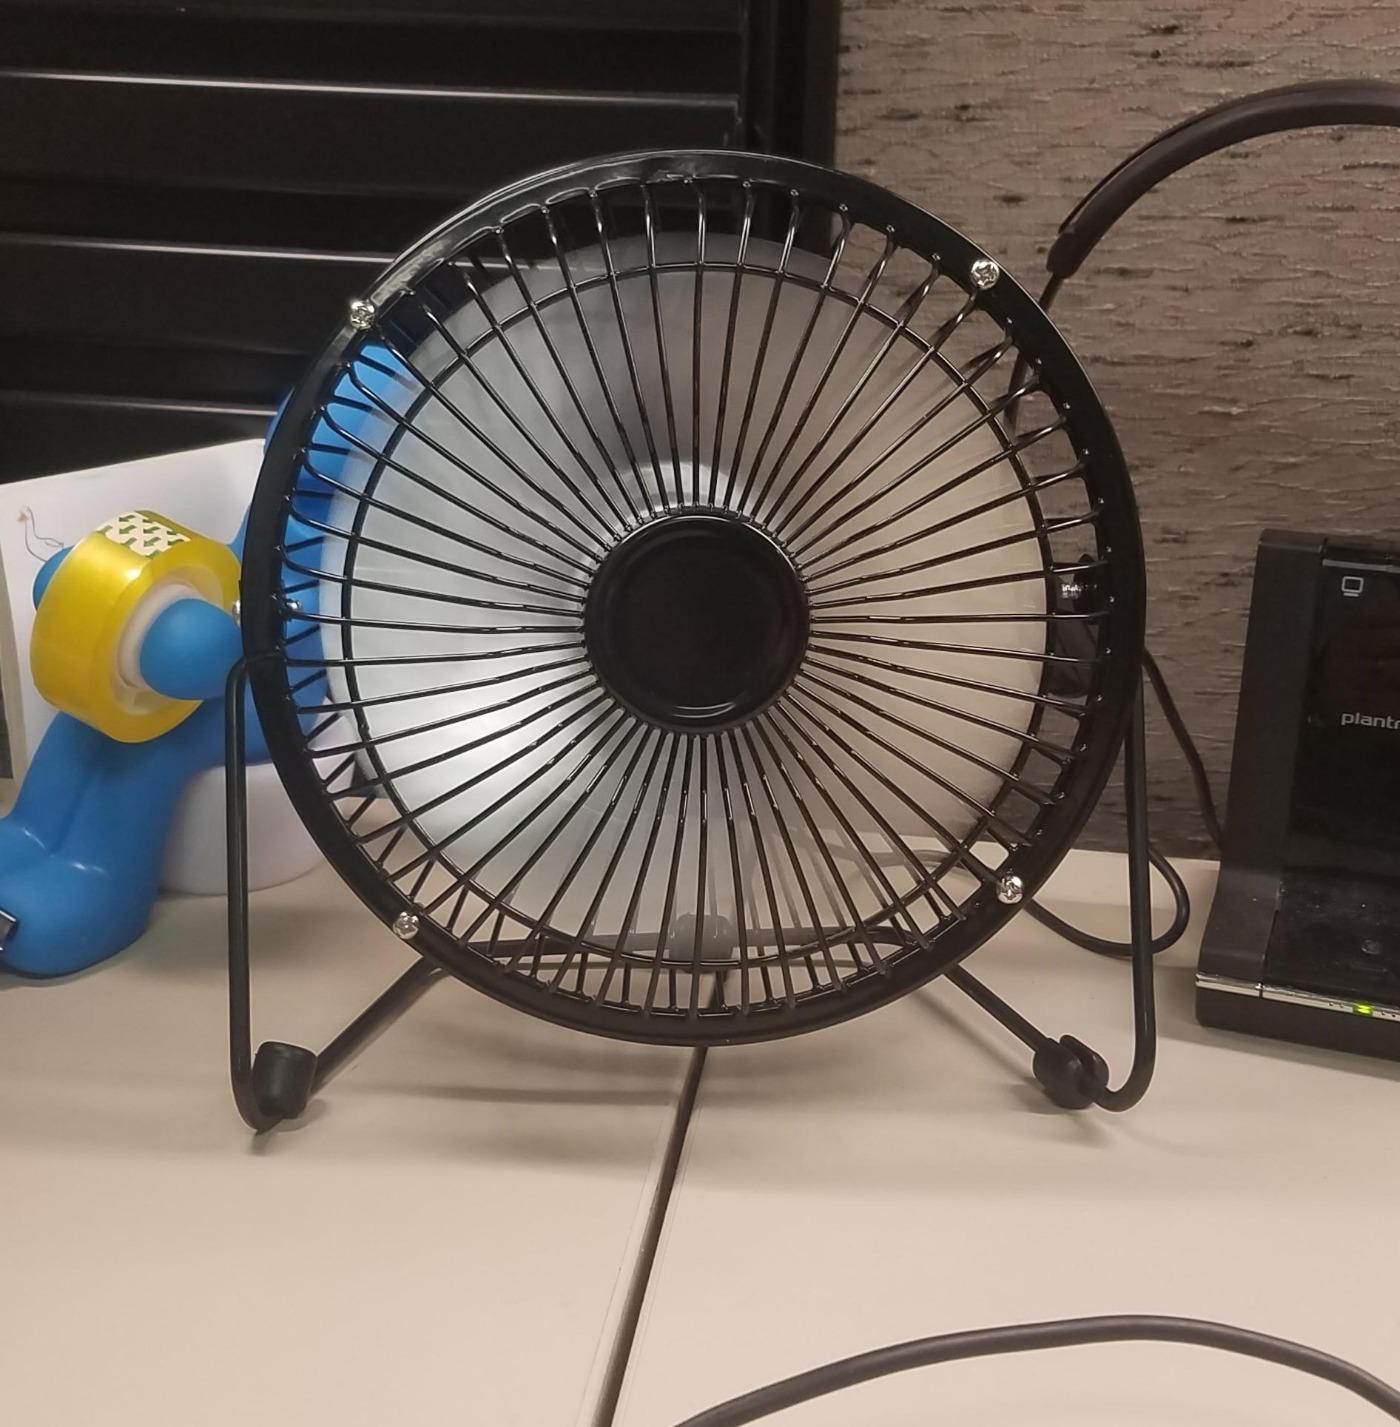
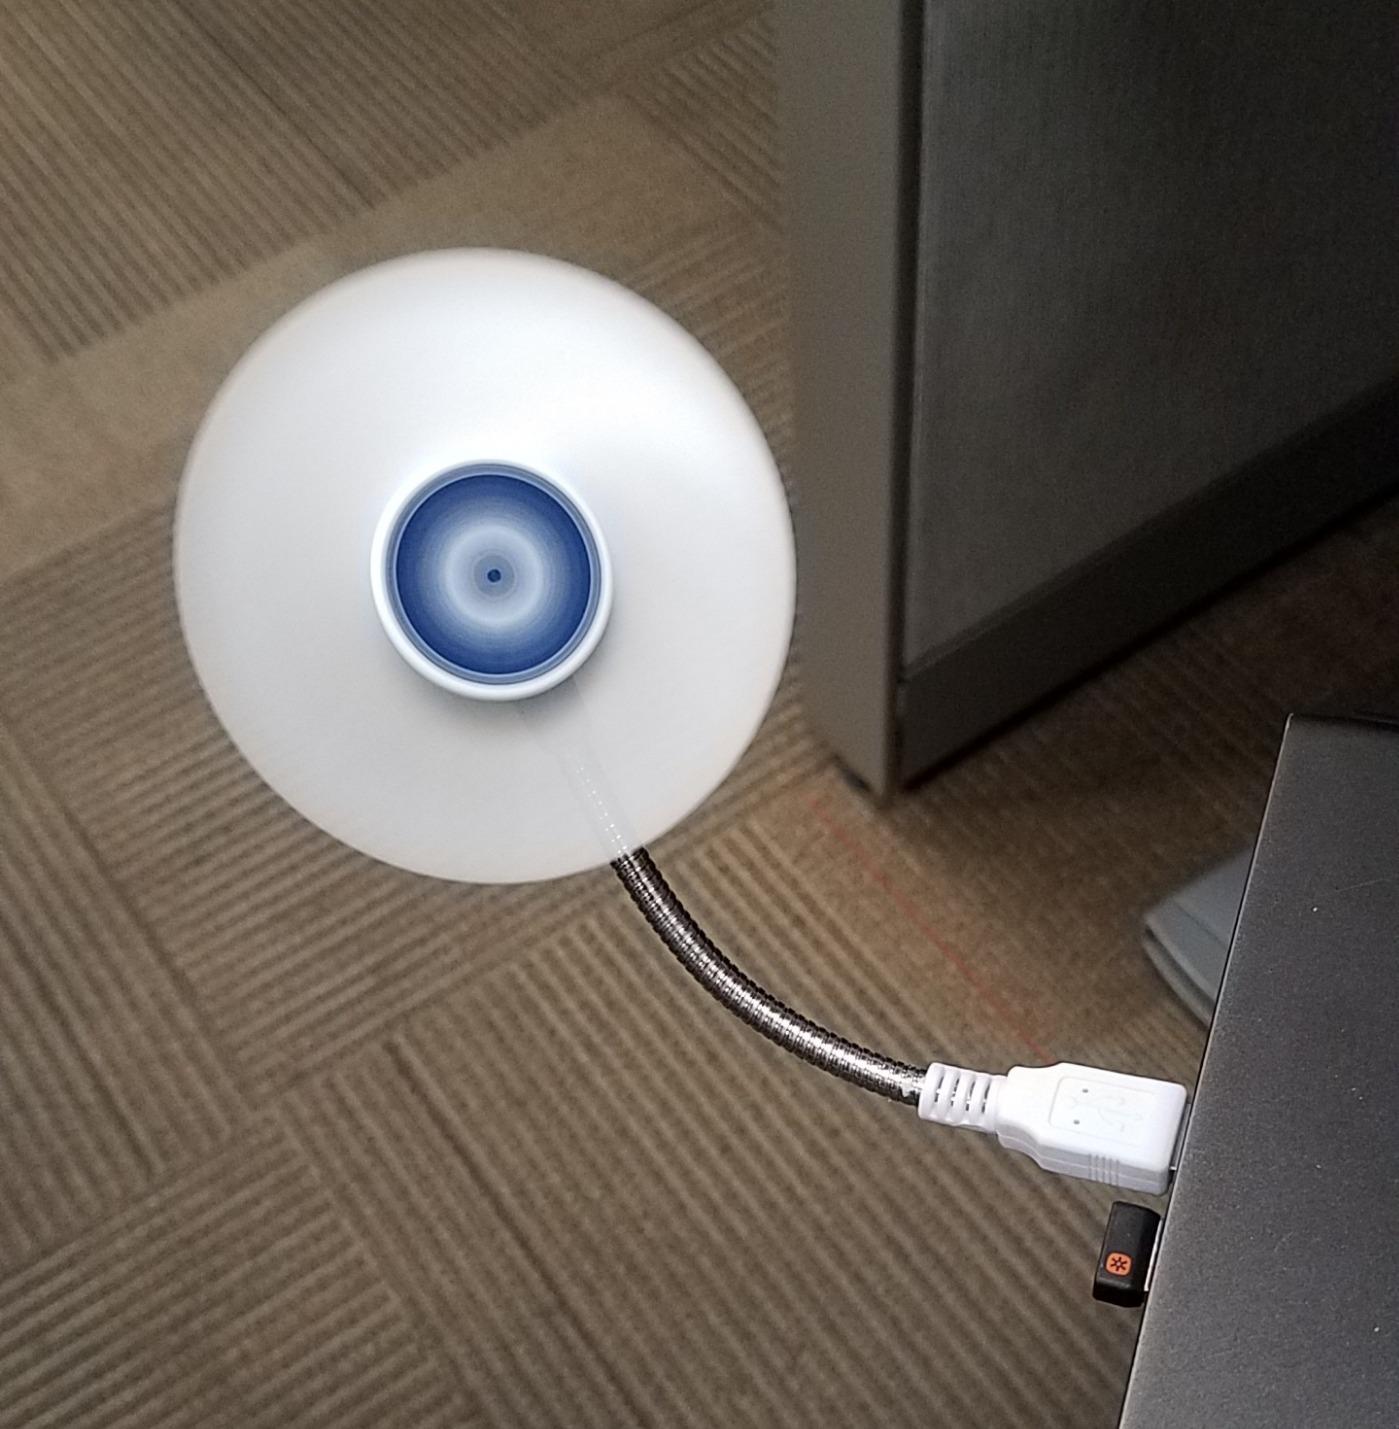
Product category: fan
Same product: no